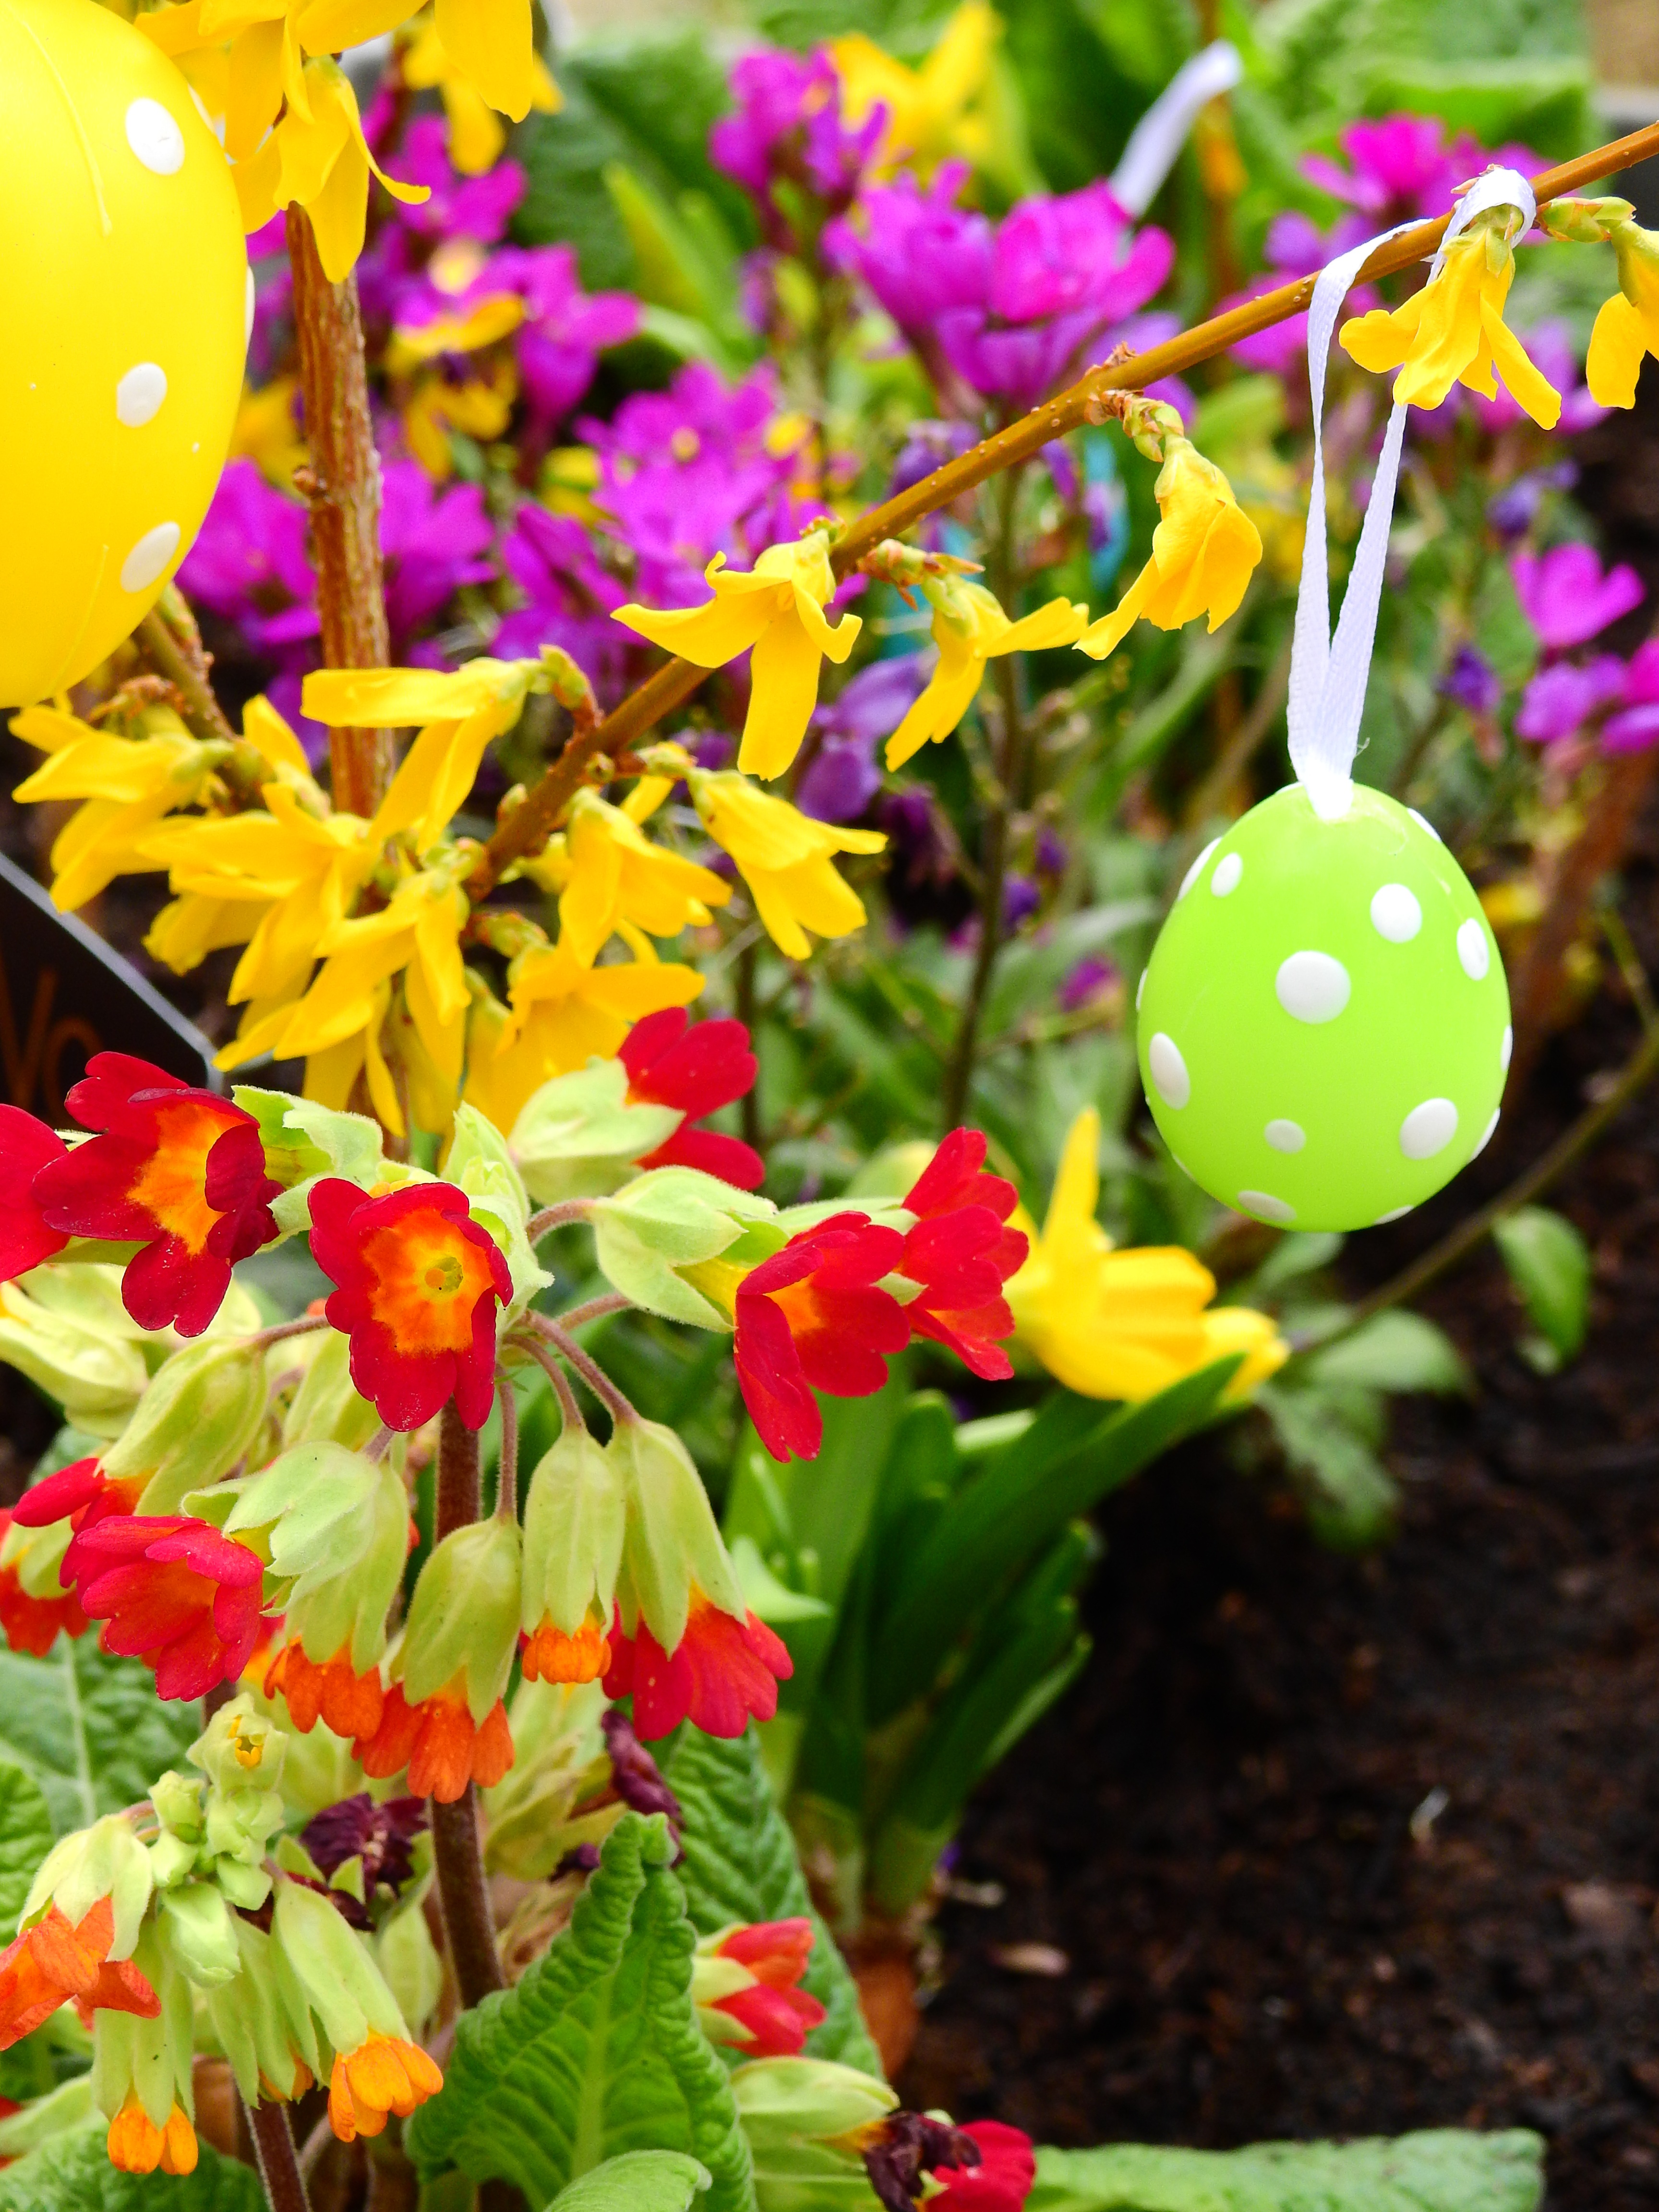
nature, blossom, plant, leaf, flower, bloom, spring, botany, colorful, garden, flora, wildflower, flowers, shrub, floristry, flowering plant, annual plant, land plant